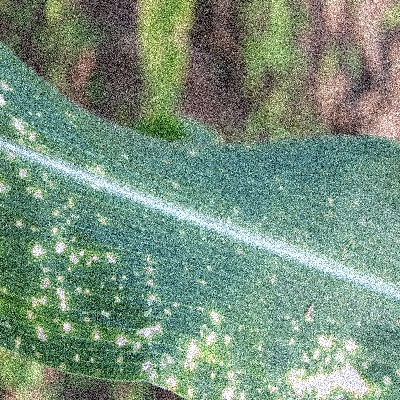
Label: Corn_(Maize)___Leaf_Spot